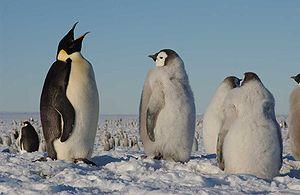
Le Manchot empereur, oiseau endémique de l'Antarctique, est le plus grand et le plus lourd de tous les manchots. Le mâle et la femelle ont un plumage similaire et sont de même taille, atteignant jusqu'à 122 cm de hauteur pour une masse qui varie entre 20 et 40 kg. Le dos et la tête sont noirs et le ventre blanc, le haut de la poitrine jaune clair ; deux marques jaune vif au niveau des oreilles sont très visibles. Comme les autres manchots, il est incapable de voler. Ses ailes raides et aplaties et son corps profilé sont particulièrement adaptés à l'habitat marin.